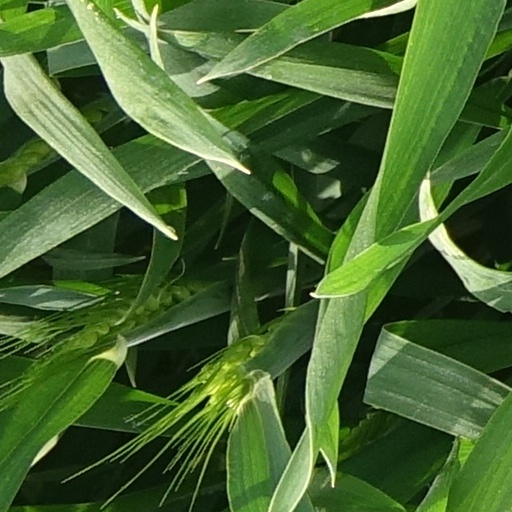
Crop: wheat